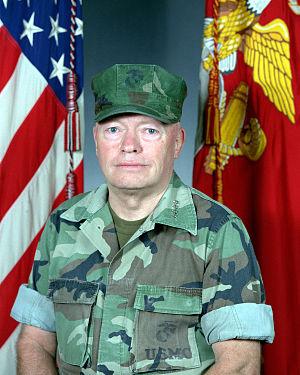
Le Commandant of the Marine Corps ou Commandant du Corps des Marines est membre du Joint Chiefs of Staff. Il est nommé par le Président des États-Unis, sa nomination est ensuite validé par le sénat.